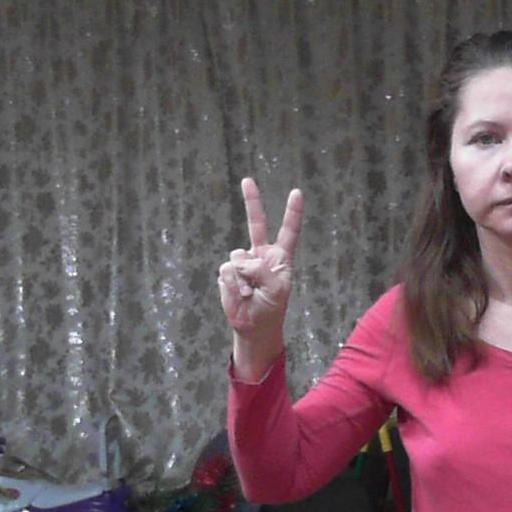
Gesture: peace